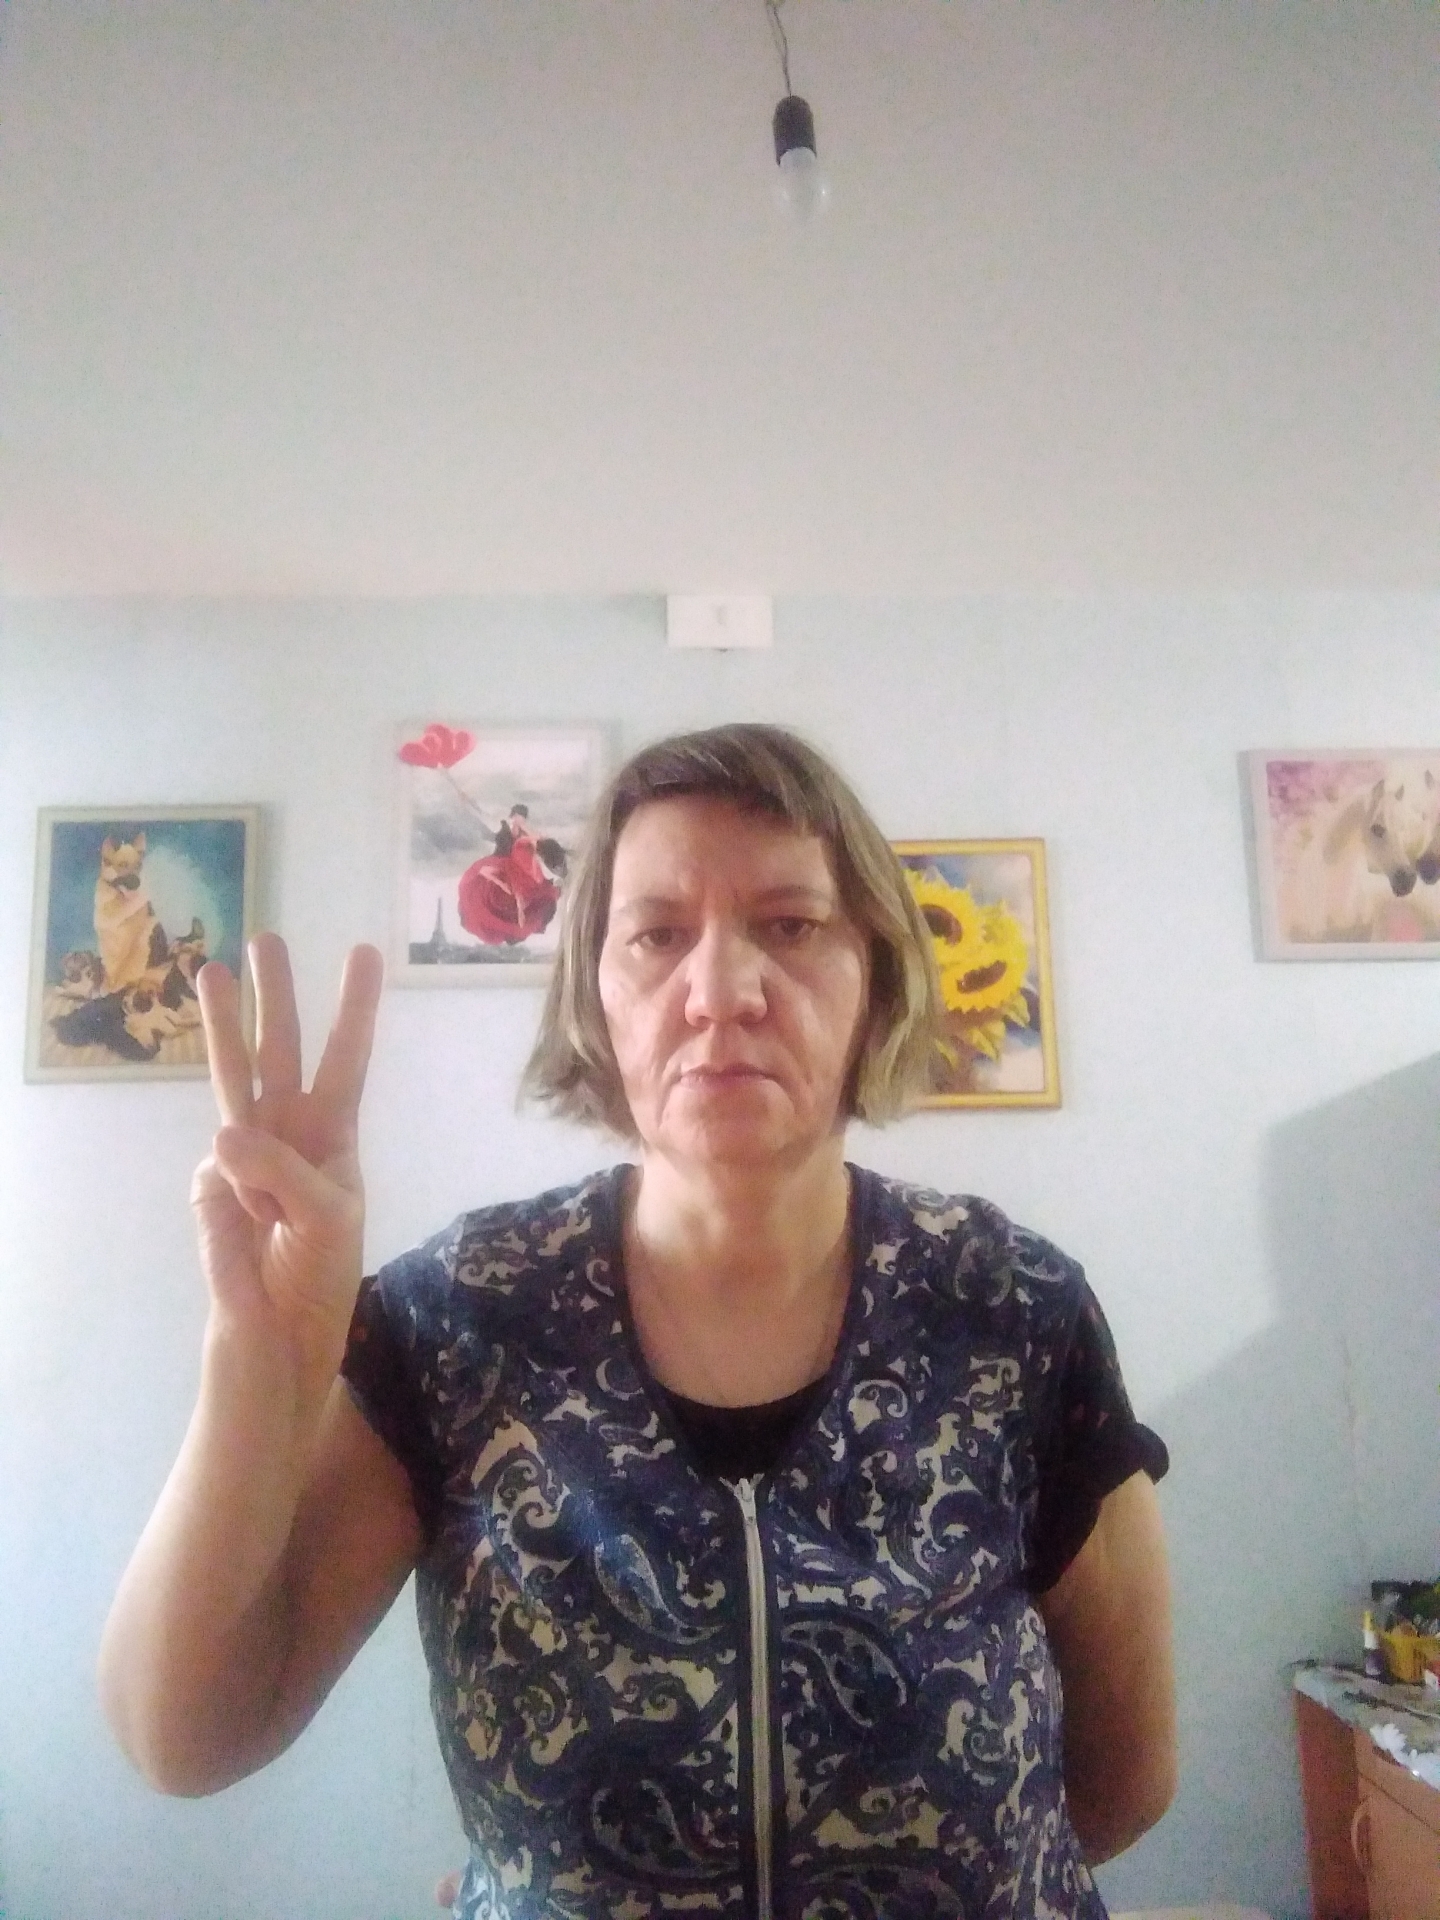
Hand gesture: three